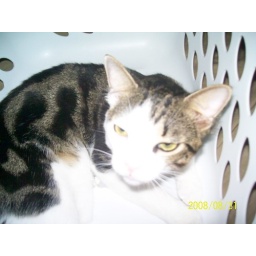
my cat handy in the basket